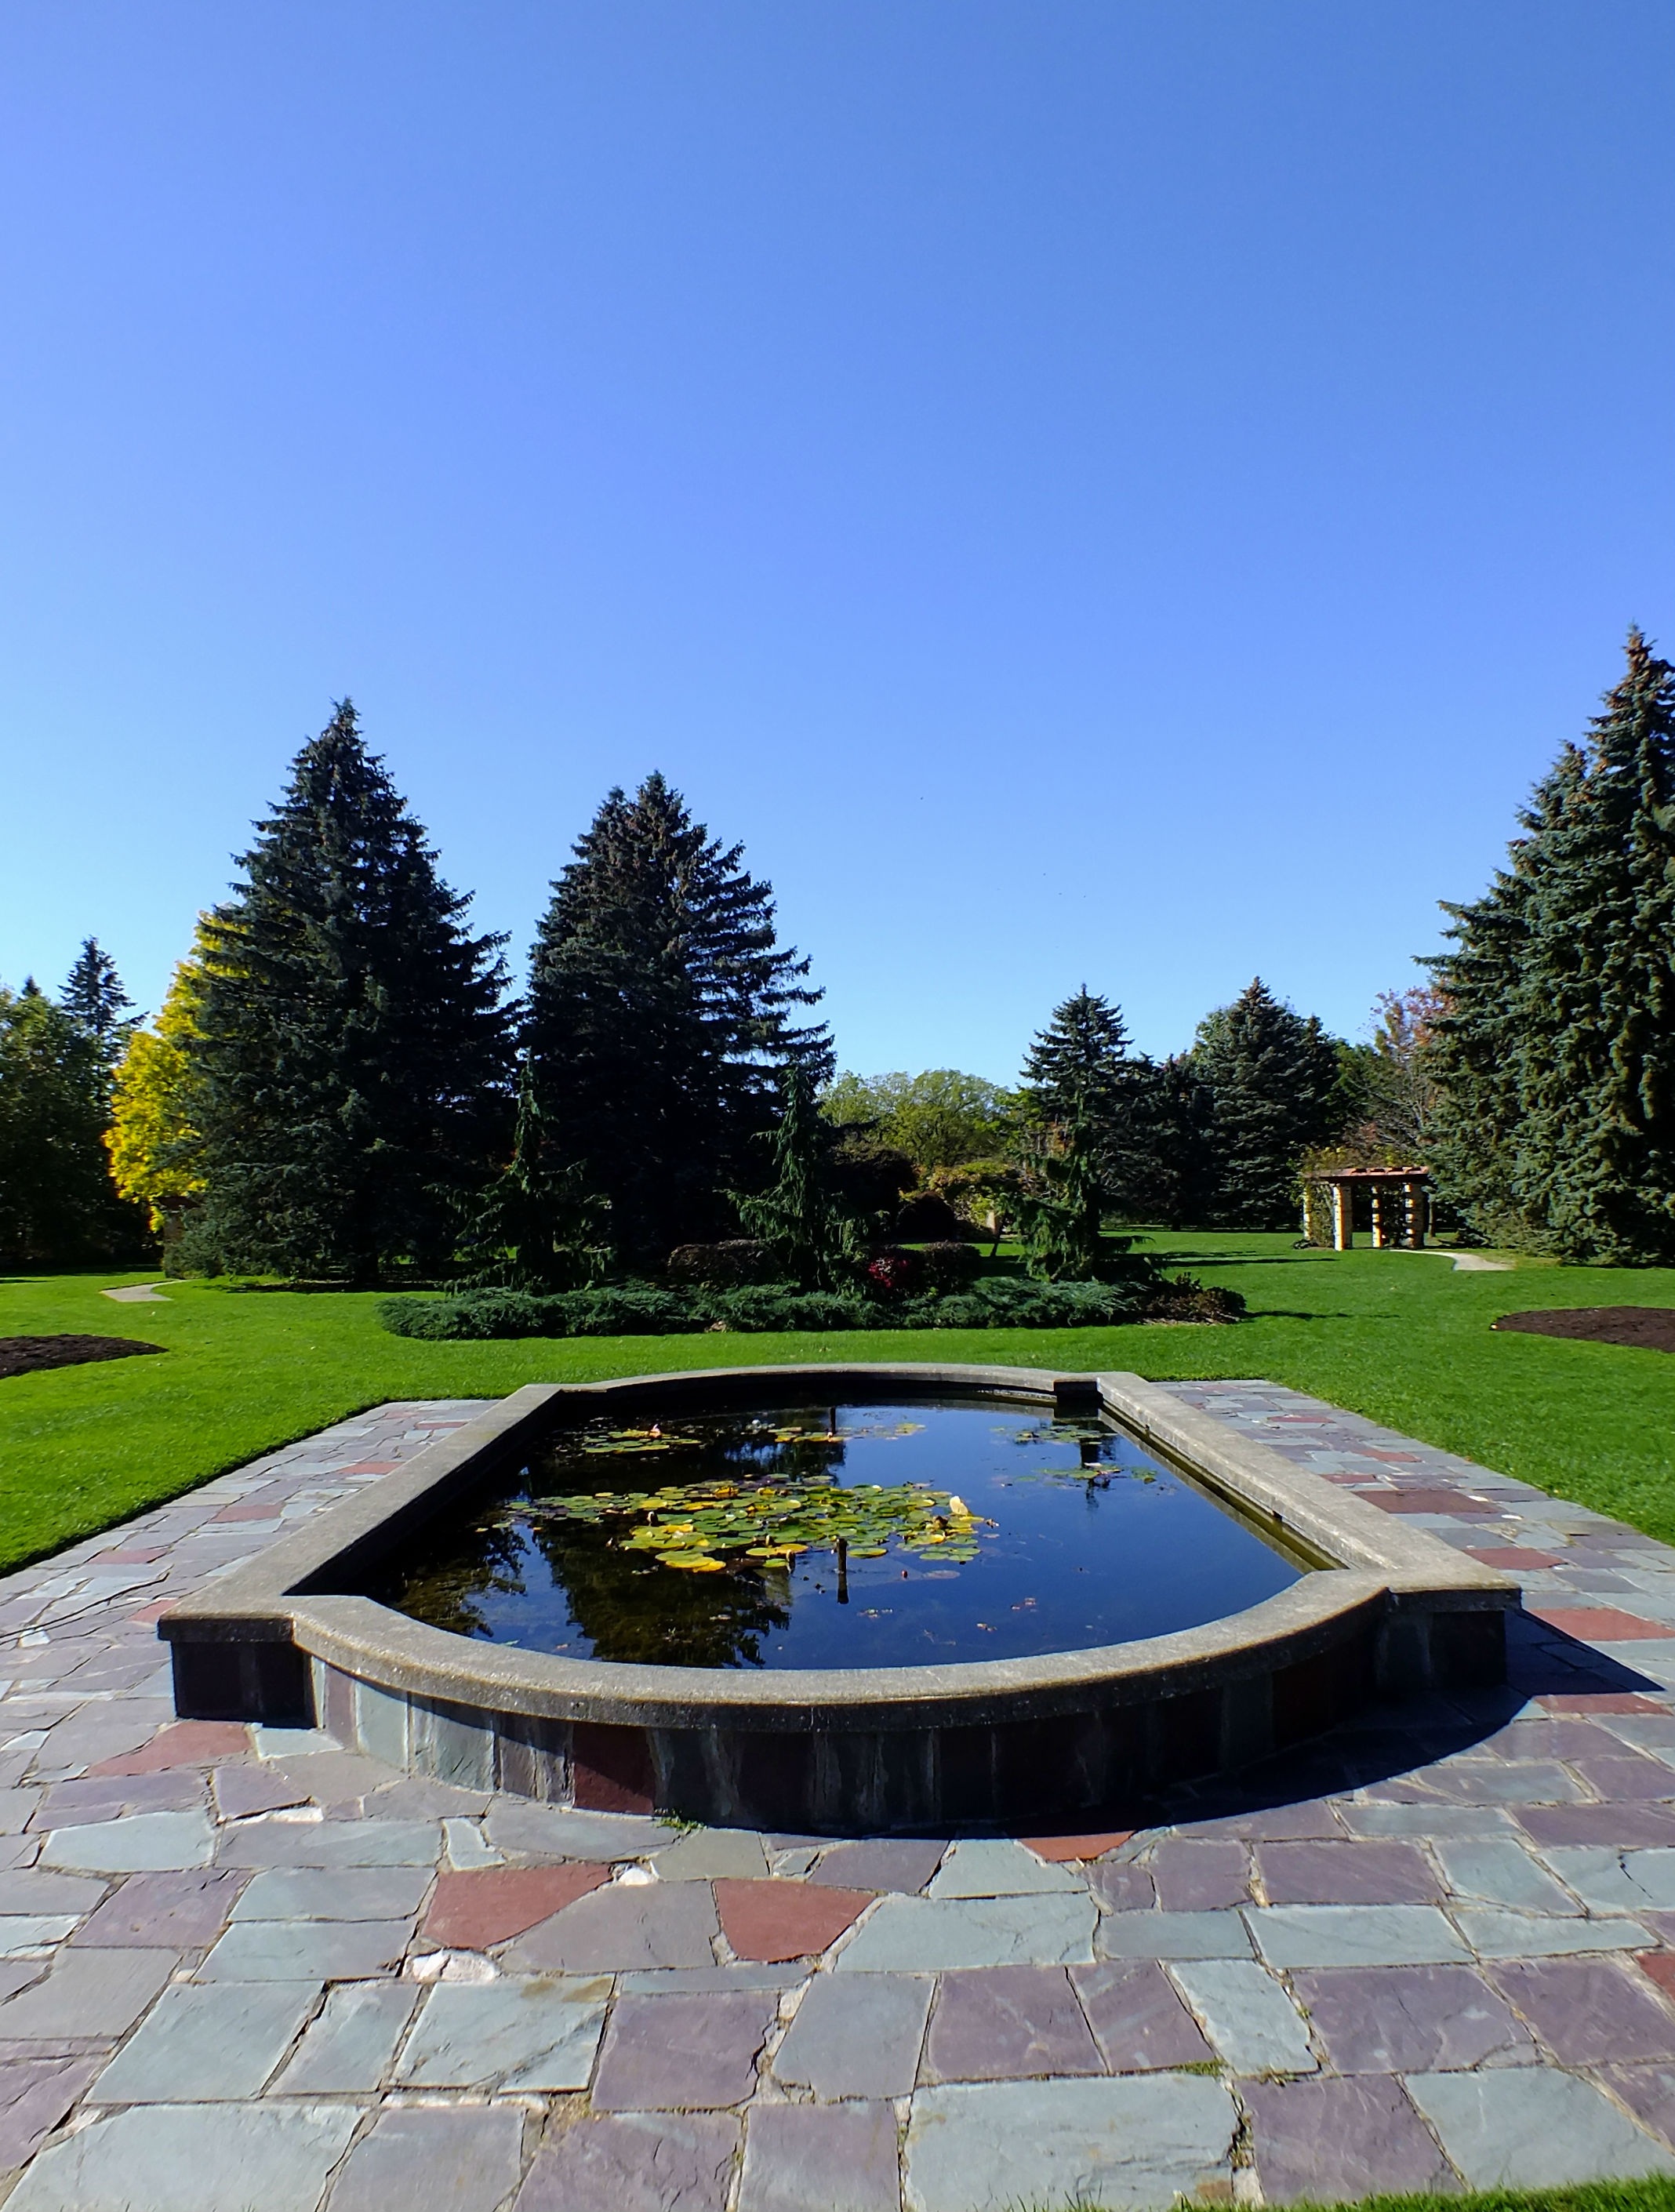
grass, outdoor, structure, lawn, pond, swimming pool, park, backyard, garden, estate, reflecting pool, sport venue